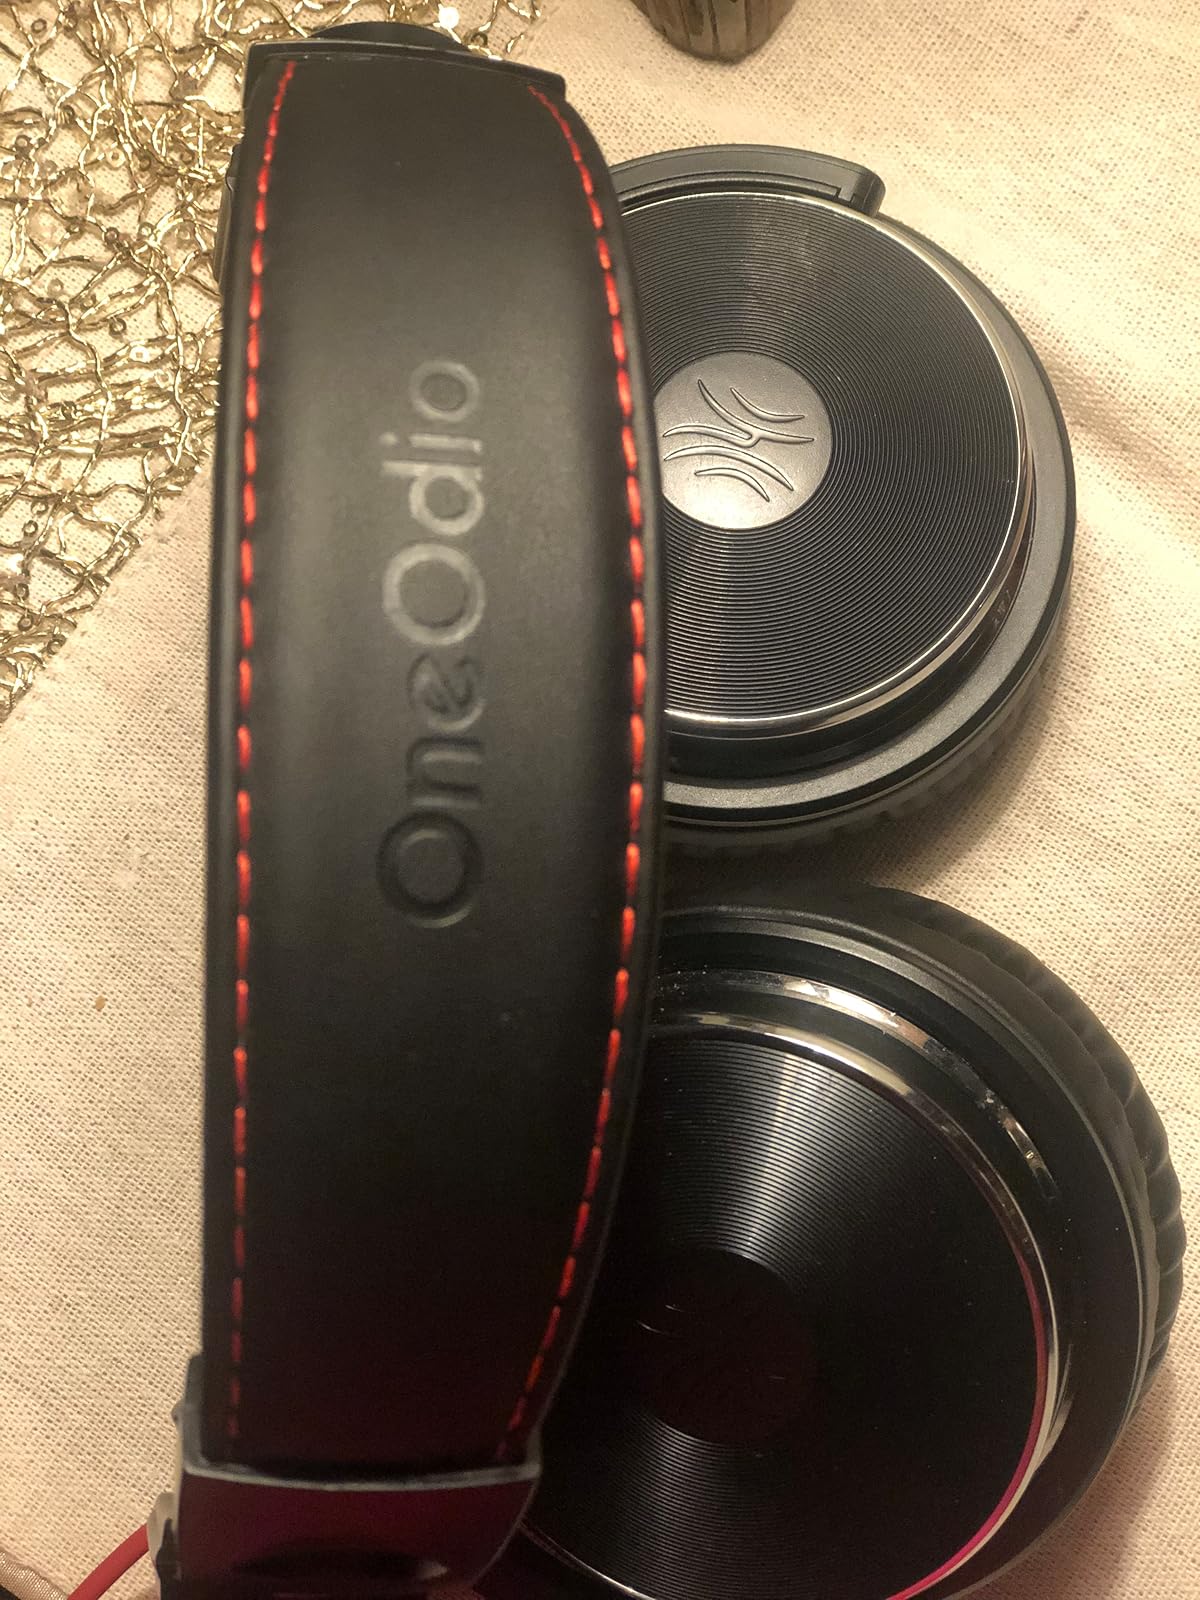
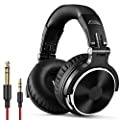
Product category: headphones
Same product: yes